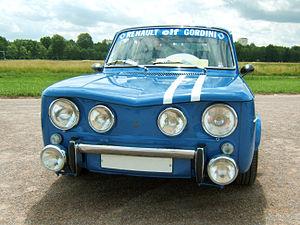
Renault 8 Gordini, face avant.
Les Renault 8 et 10 sont les dernières voitures du constructeur Renault avec un moteur placé à l'arrière, jusqu'à la Renault Twingo III de 2014, si l'on excepte les Renault 5 Turbo, Renault Spider et Clio V6.